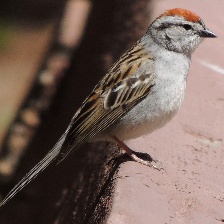
Species: CHIPPING SPARROW
Scientific name: SPIZELLA PASSERINA